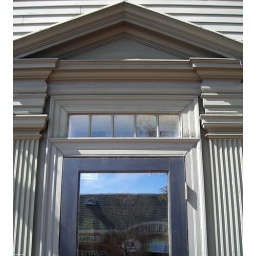
Nicely restored 18th Cn. house on Wickenden Street in Providence.  There is now a flower shop on the first floor.